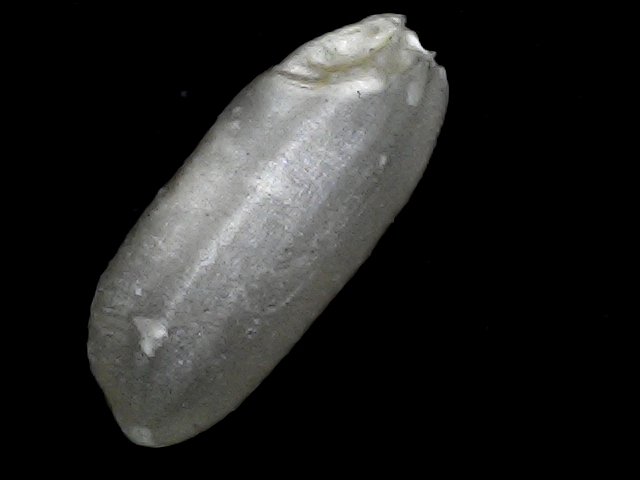
Rice variety: BD33